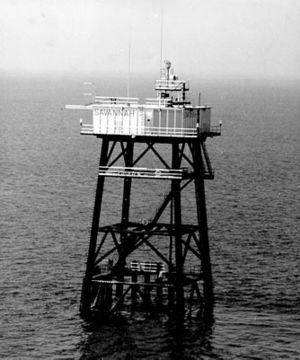
Le phare de Savannah était un phare situé à [[Savannah [Savannah]], à l'entrée du fleuve Savannah dans le comté de Chatham en Géorgie.